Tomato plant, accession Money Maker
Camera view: tilt-top (135 deg); turntable rotation: 330 degrees
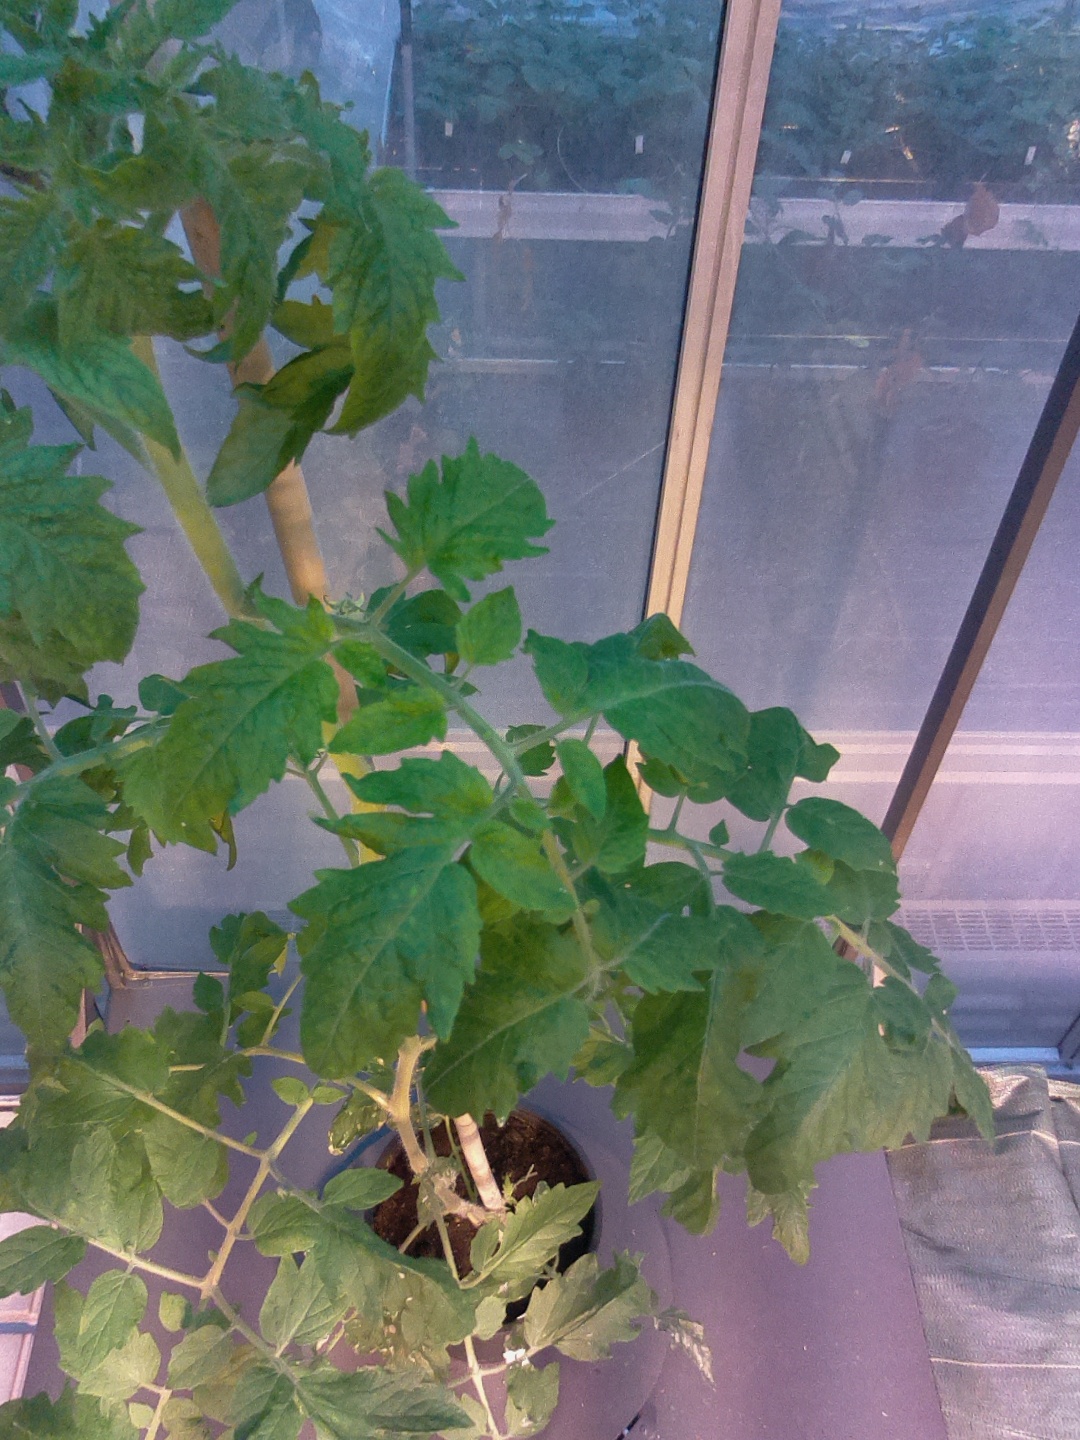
BBCH growth stage 55: 5 inflorescences visible